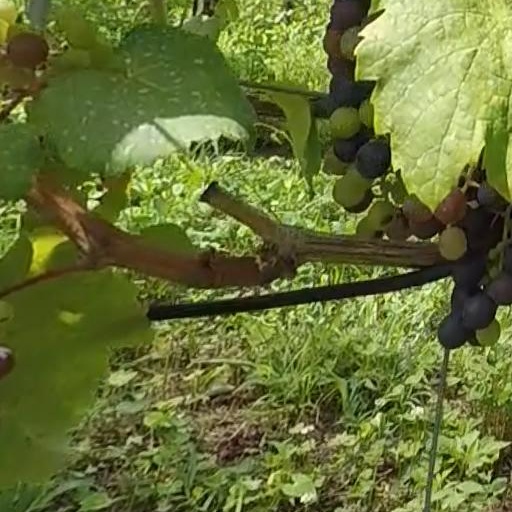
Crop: grape